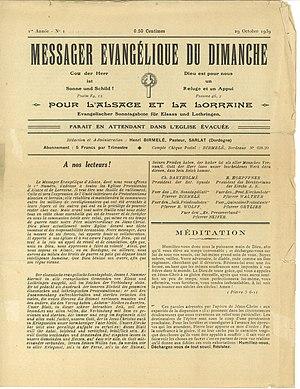
Nouveau_messager
Le Nouveau Messager est un magazine protestant régional. Il couvre le territoire de l'Union des Églises protestantes d'Alsace et de Lorraine.